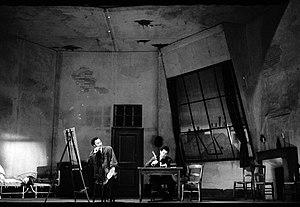
Théâtre du Capitole. Le 14 Mars 1968. Vue de la représentation de La vie de Bohème au théâtre du Capitole.
Louis Théodore Barrière, né entre 1821 et 1825 à Paris où il est mort le 16 octobre 1877, est un auteur dramatique français.
Scènes de la vie de bohème est une œuvre littéraire de Henry Murger publiée en 1851 qui a donné lieu à de nombreuses adaptations au théâtre, à l'opéra et au cinéma et constitue un document majeur concernant la vie de bohème à Paris au XIXᵉ siècle.